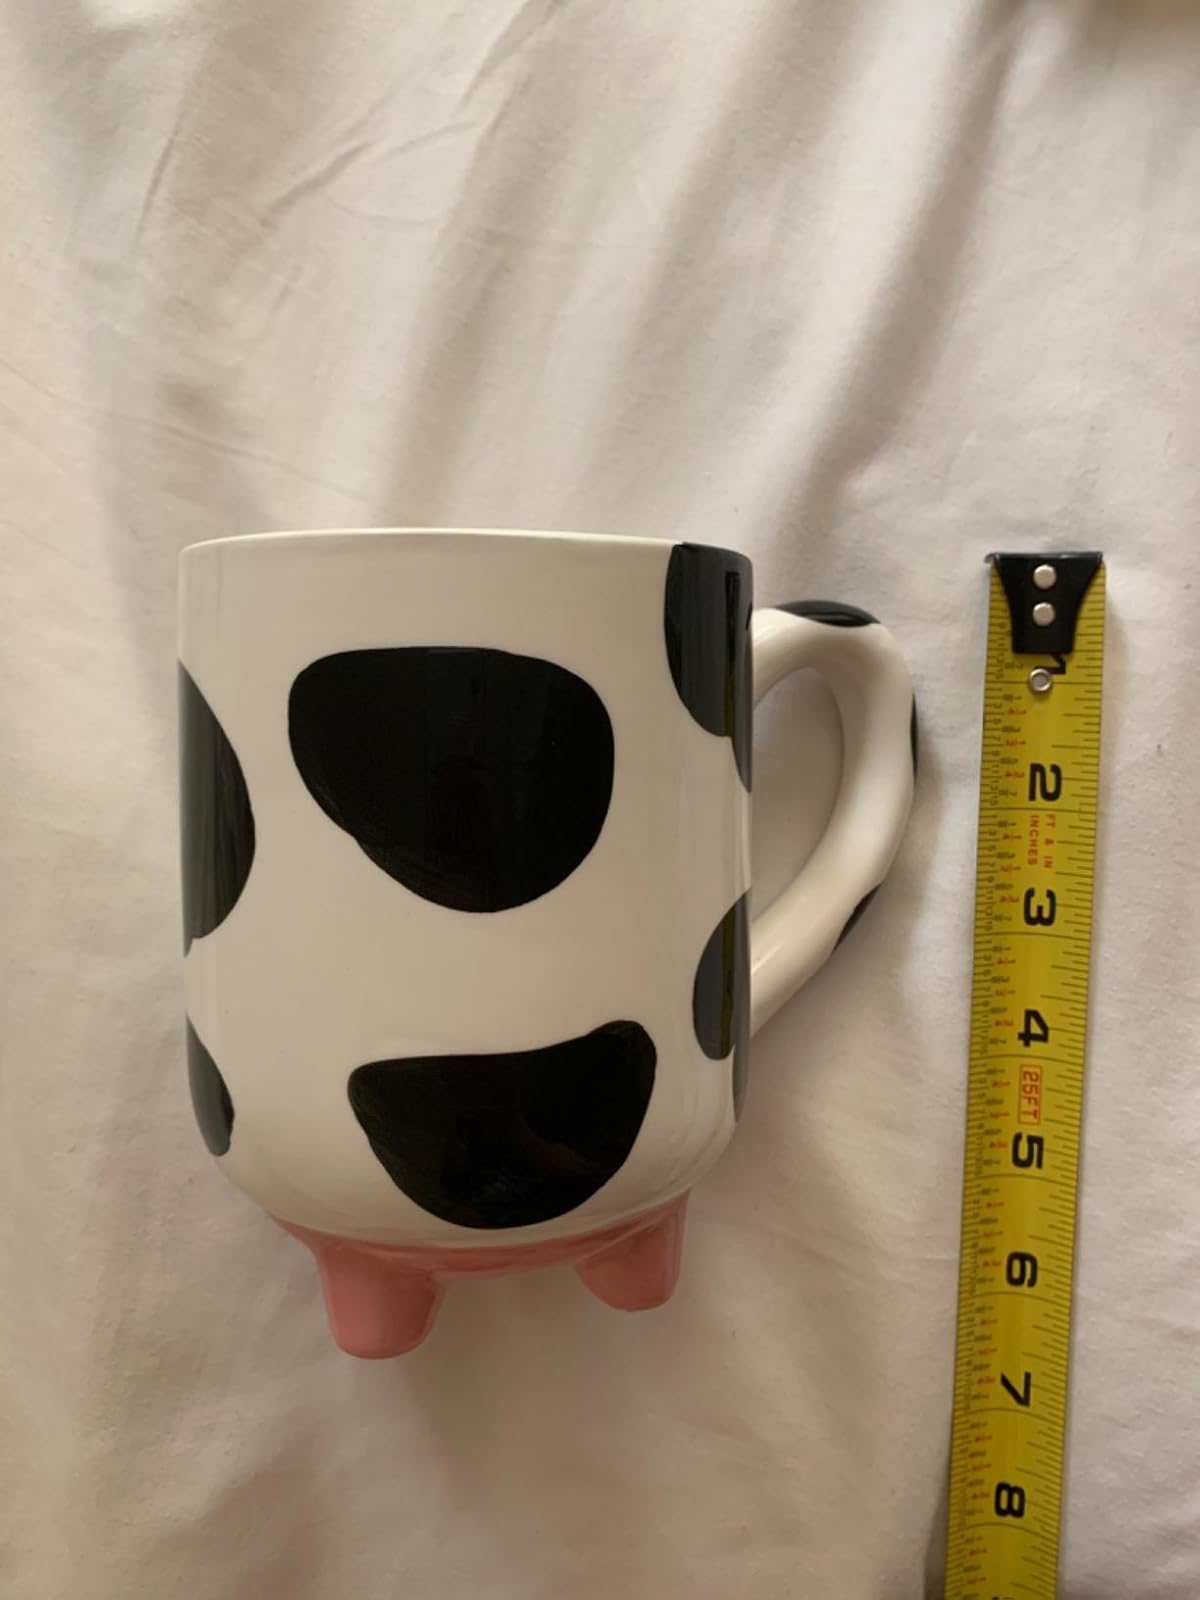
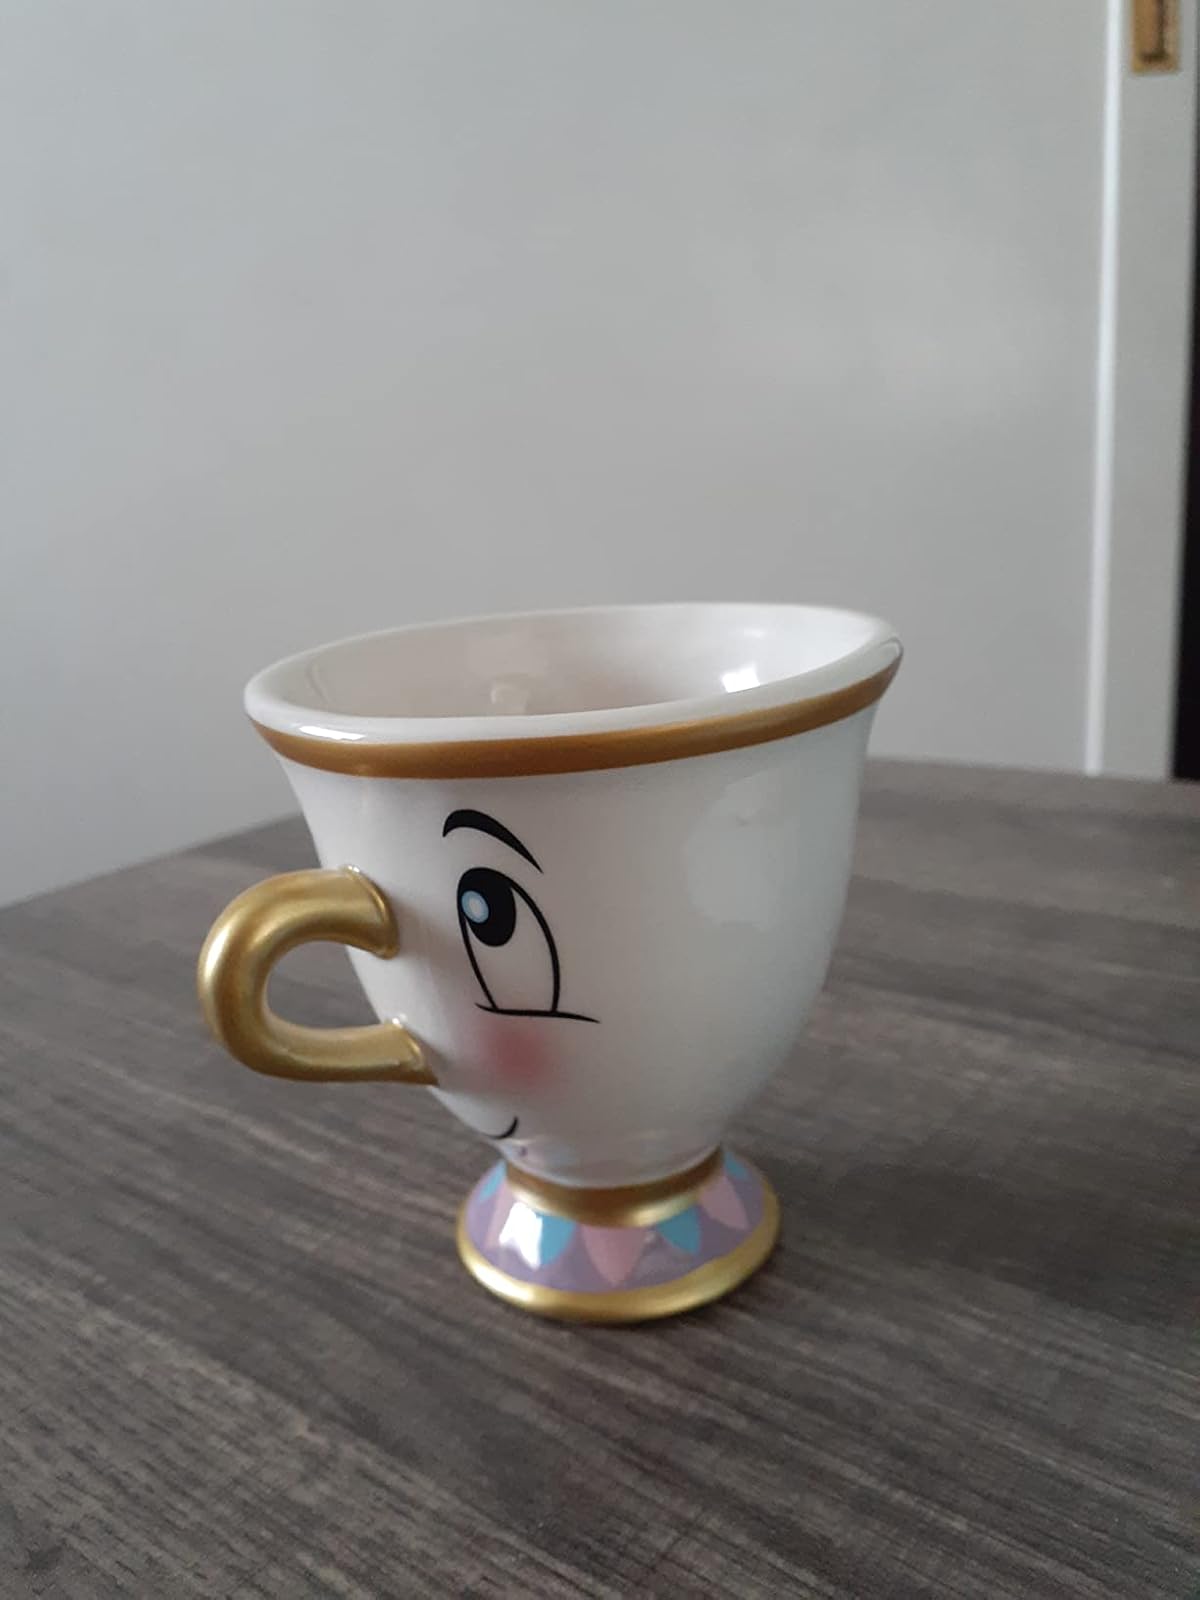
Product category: items_mug
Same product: no